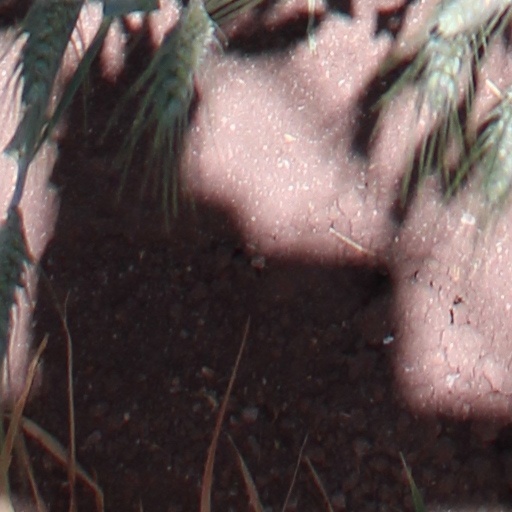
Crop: wheat